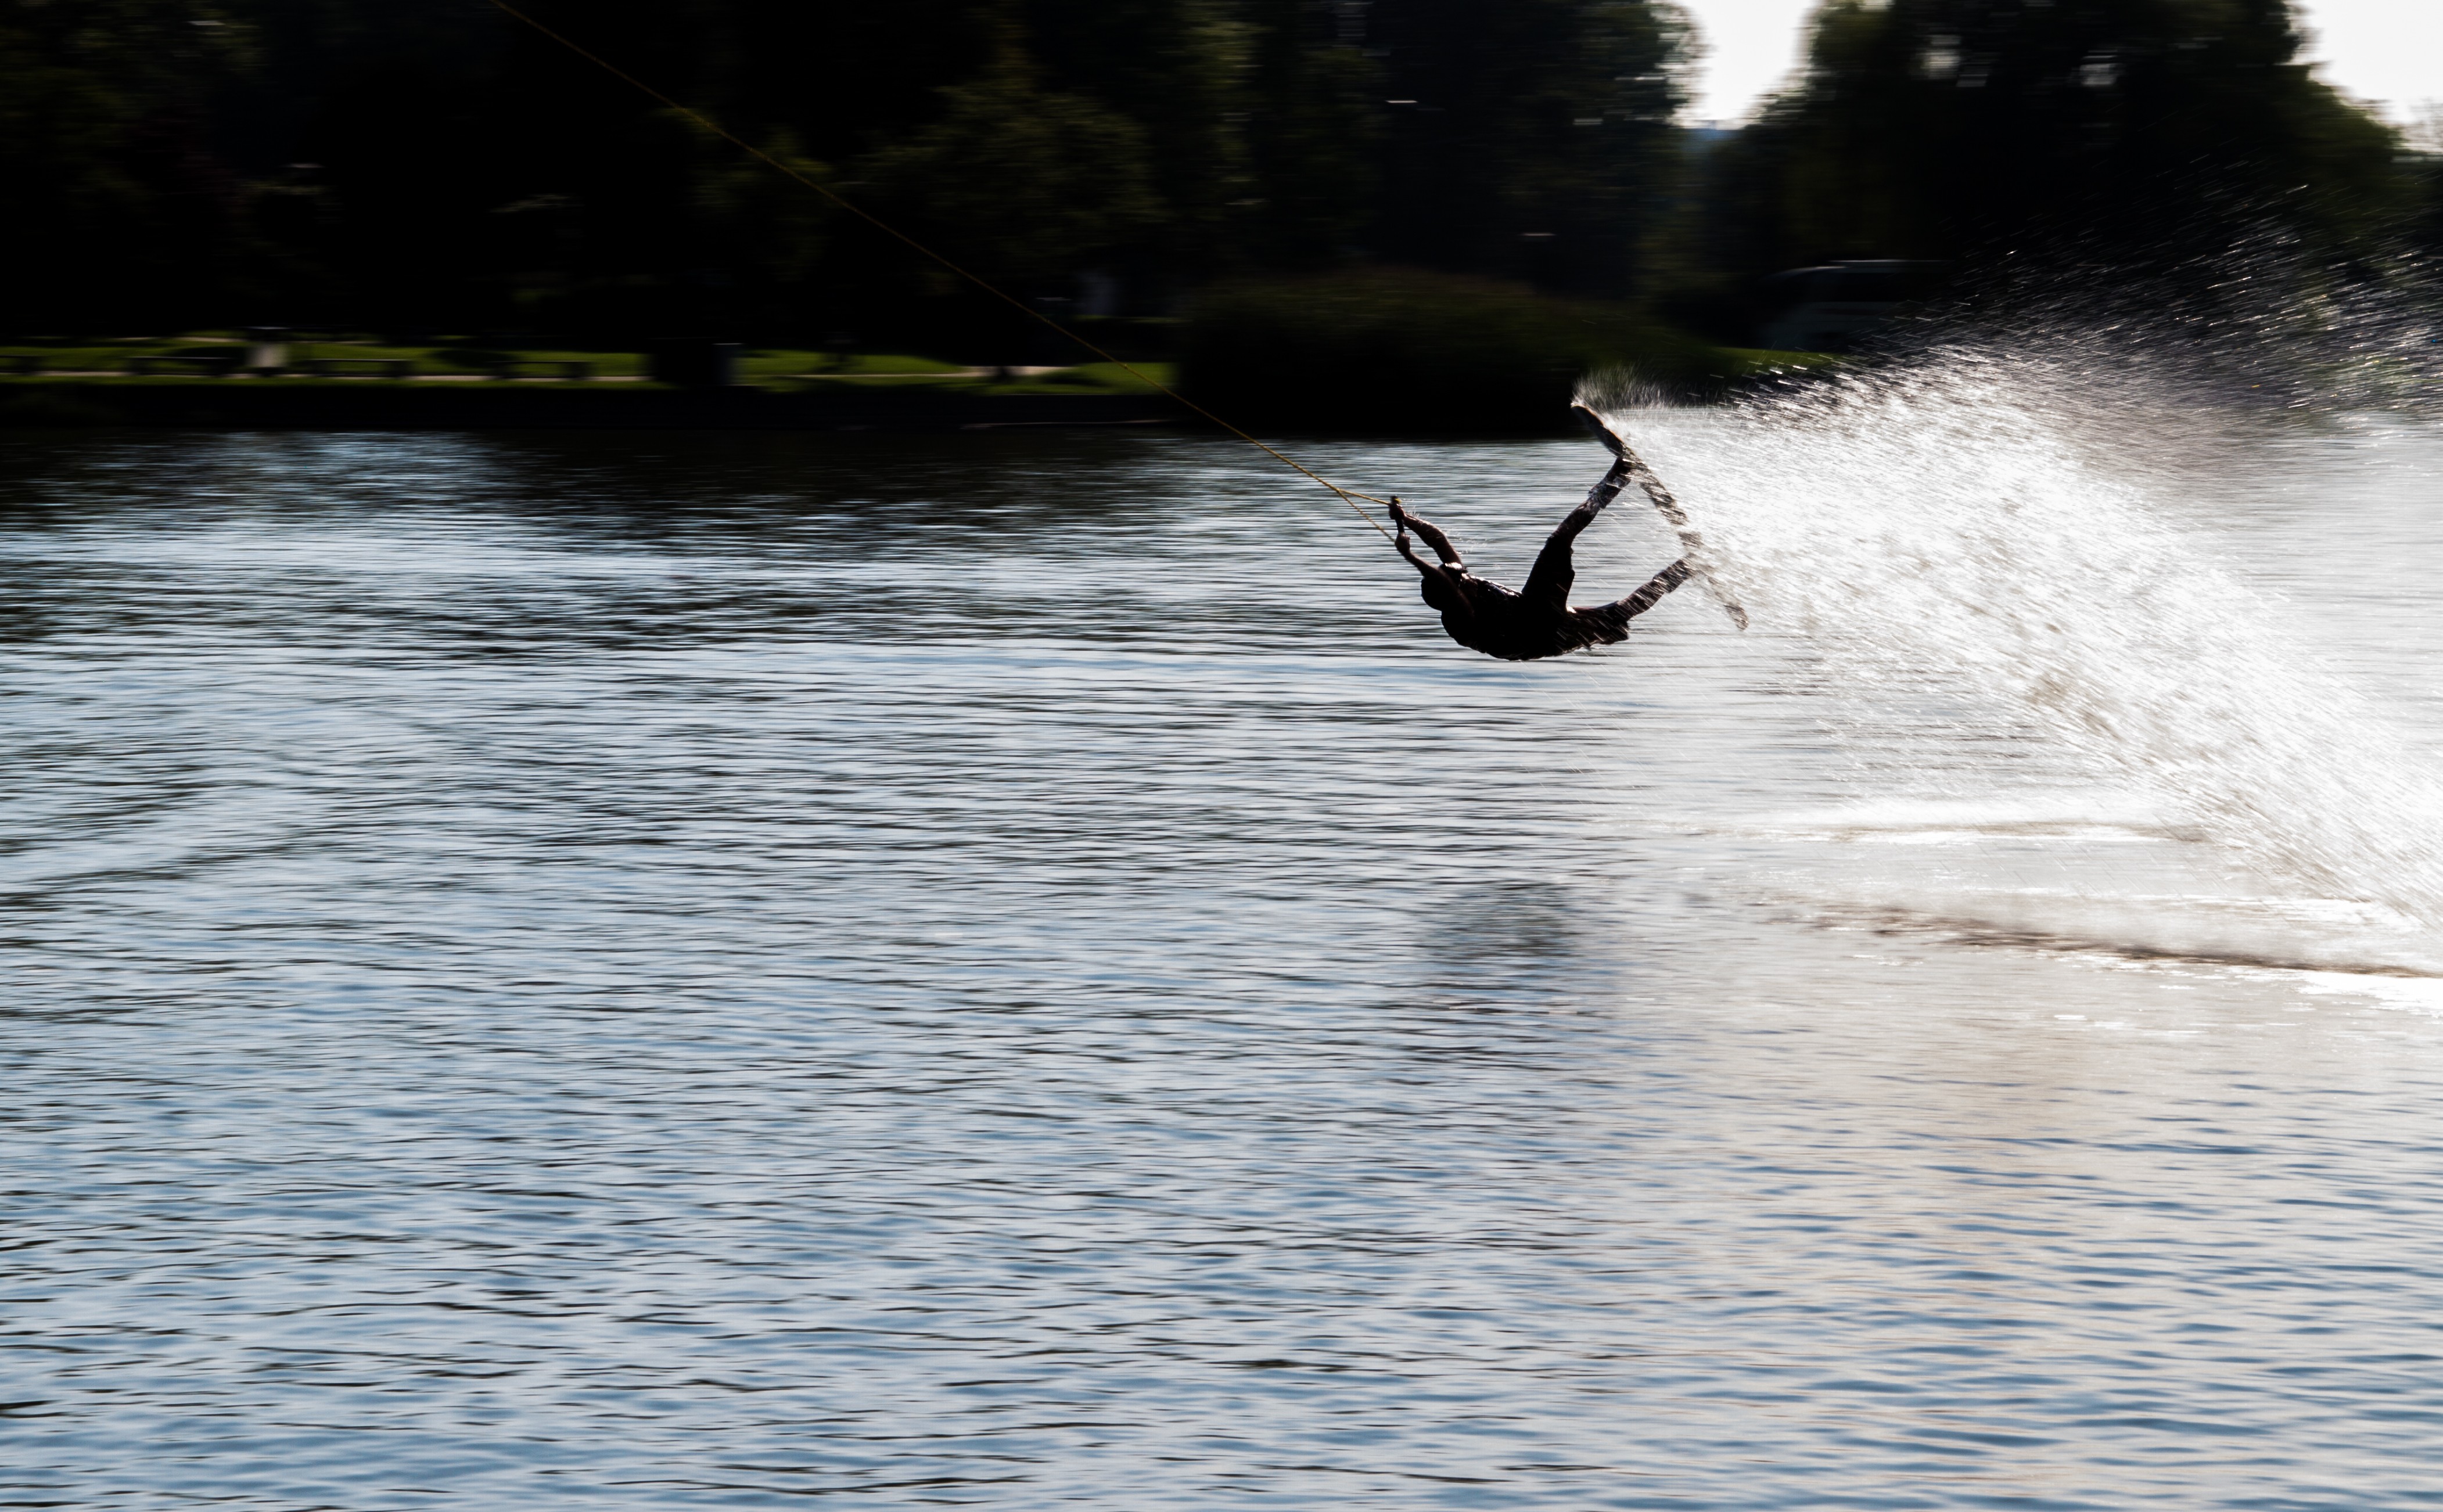
man, sea, water, sunrise, boat, wave, lake, river, cable, canoe, recreation, paddle, reflection, vehicle, extreme, waterway, wakeboarding, outdoors, waves, sports, boating, silhouettes, wakeboarder, waterskiing, towed water sport